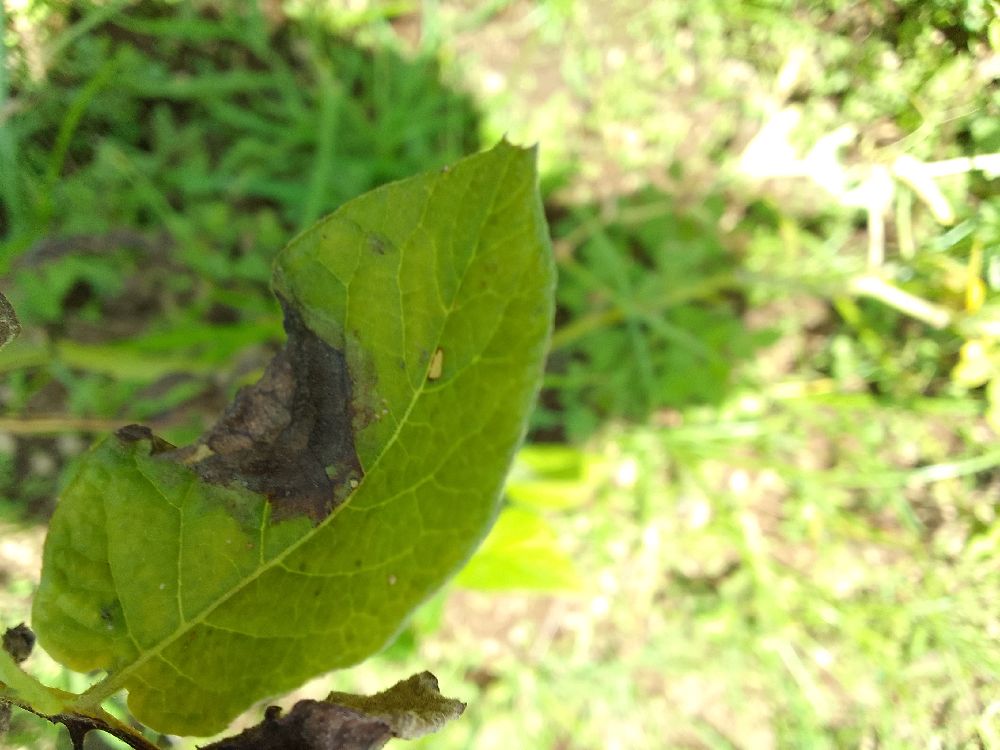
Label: Late blight